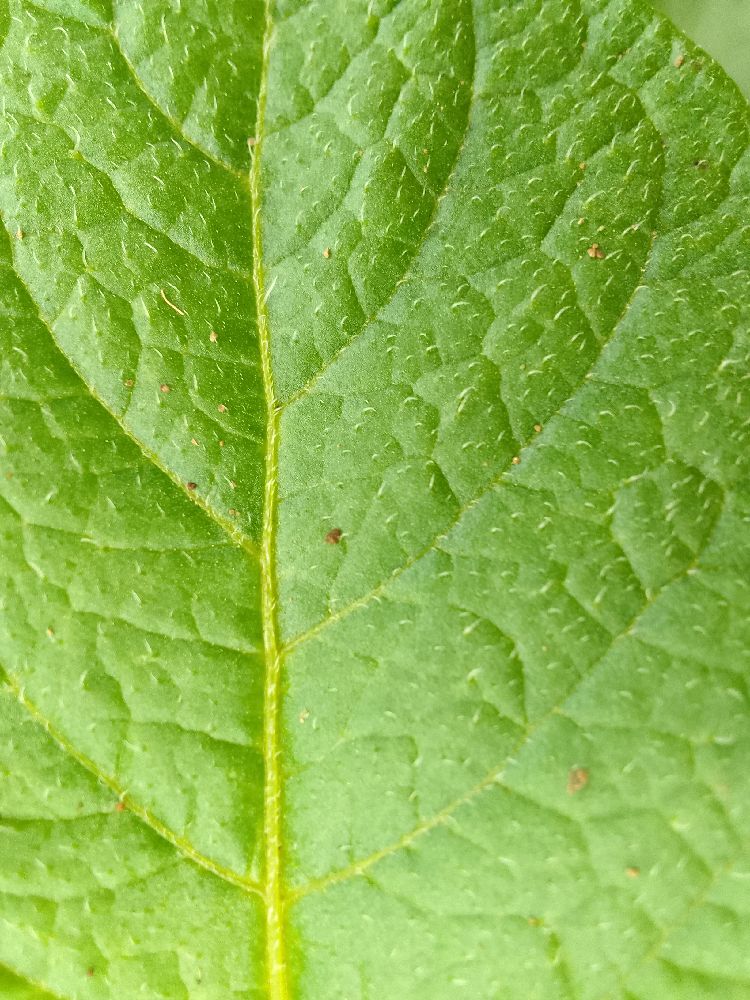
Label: Healthy